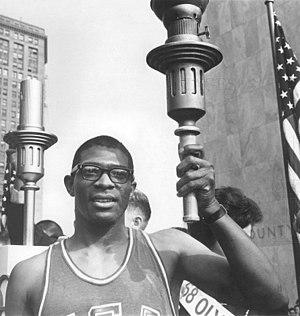
Hayes Wendell Jones, né le 4 août 1938 à Pontiac, est un athlète américain, champion olympique du 110 m haies aux Jeux olympiques d'été de 1964.